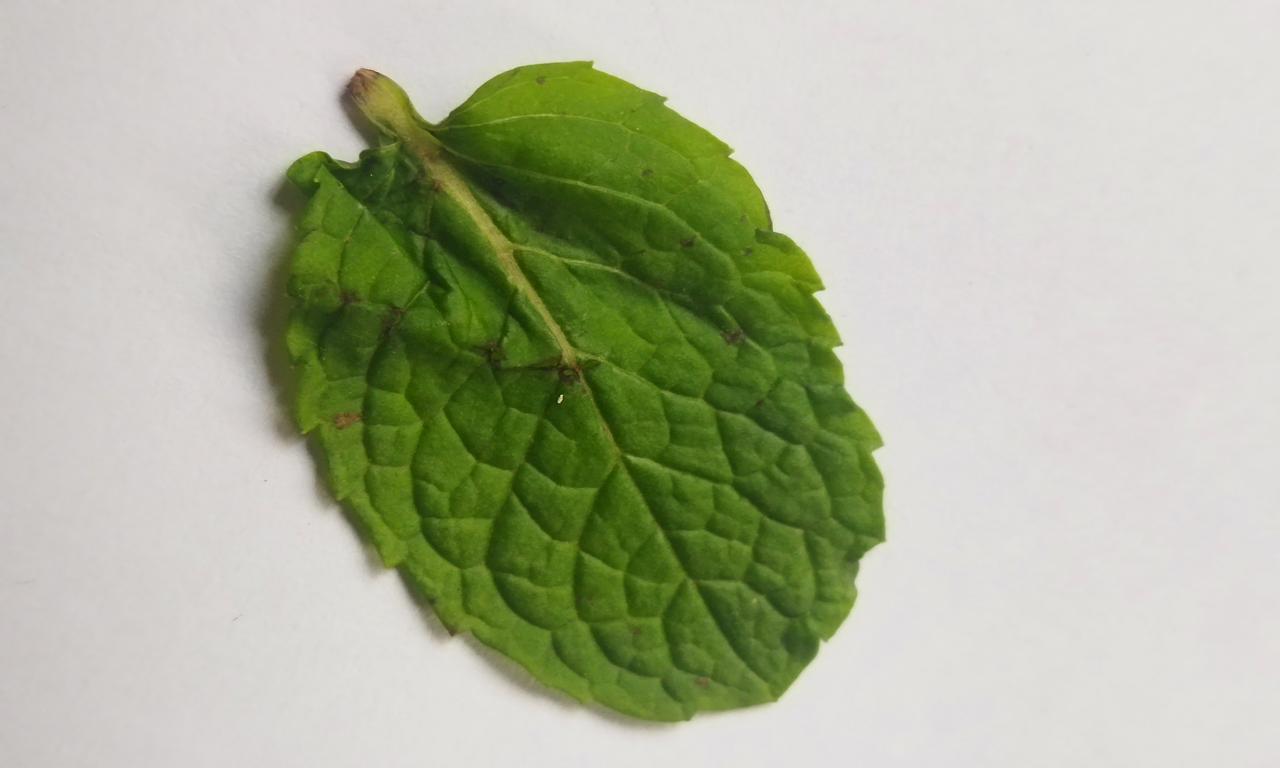
Label: Fresh